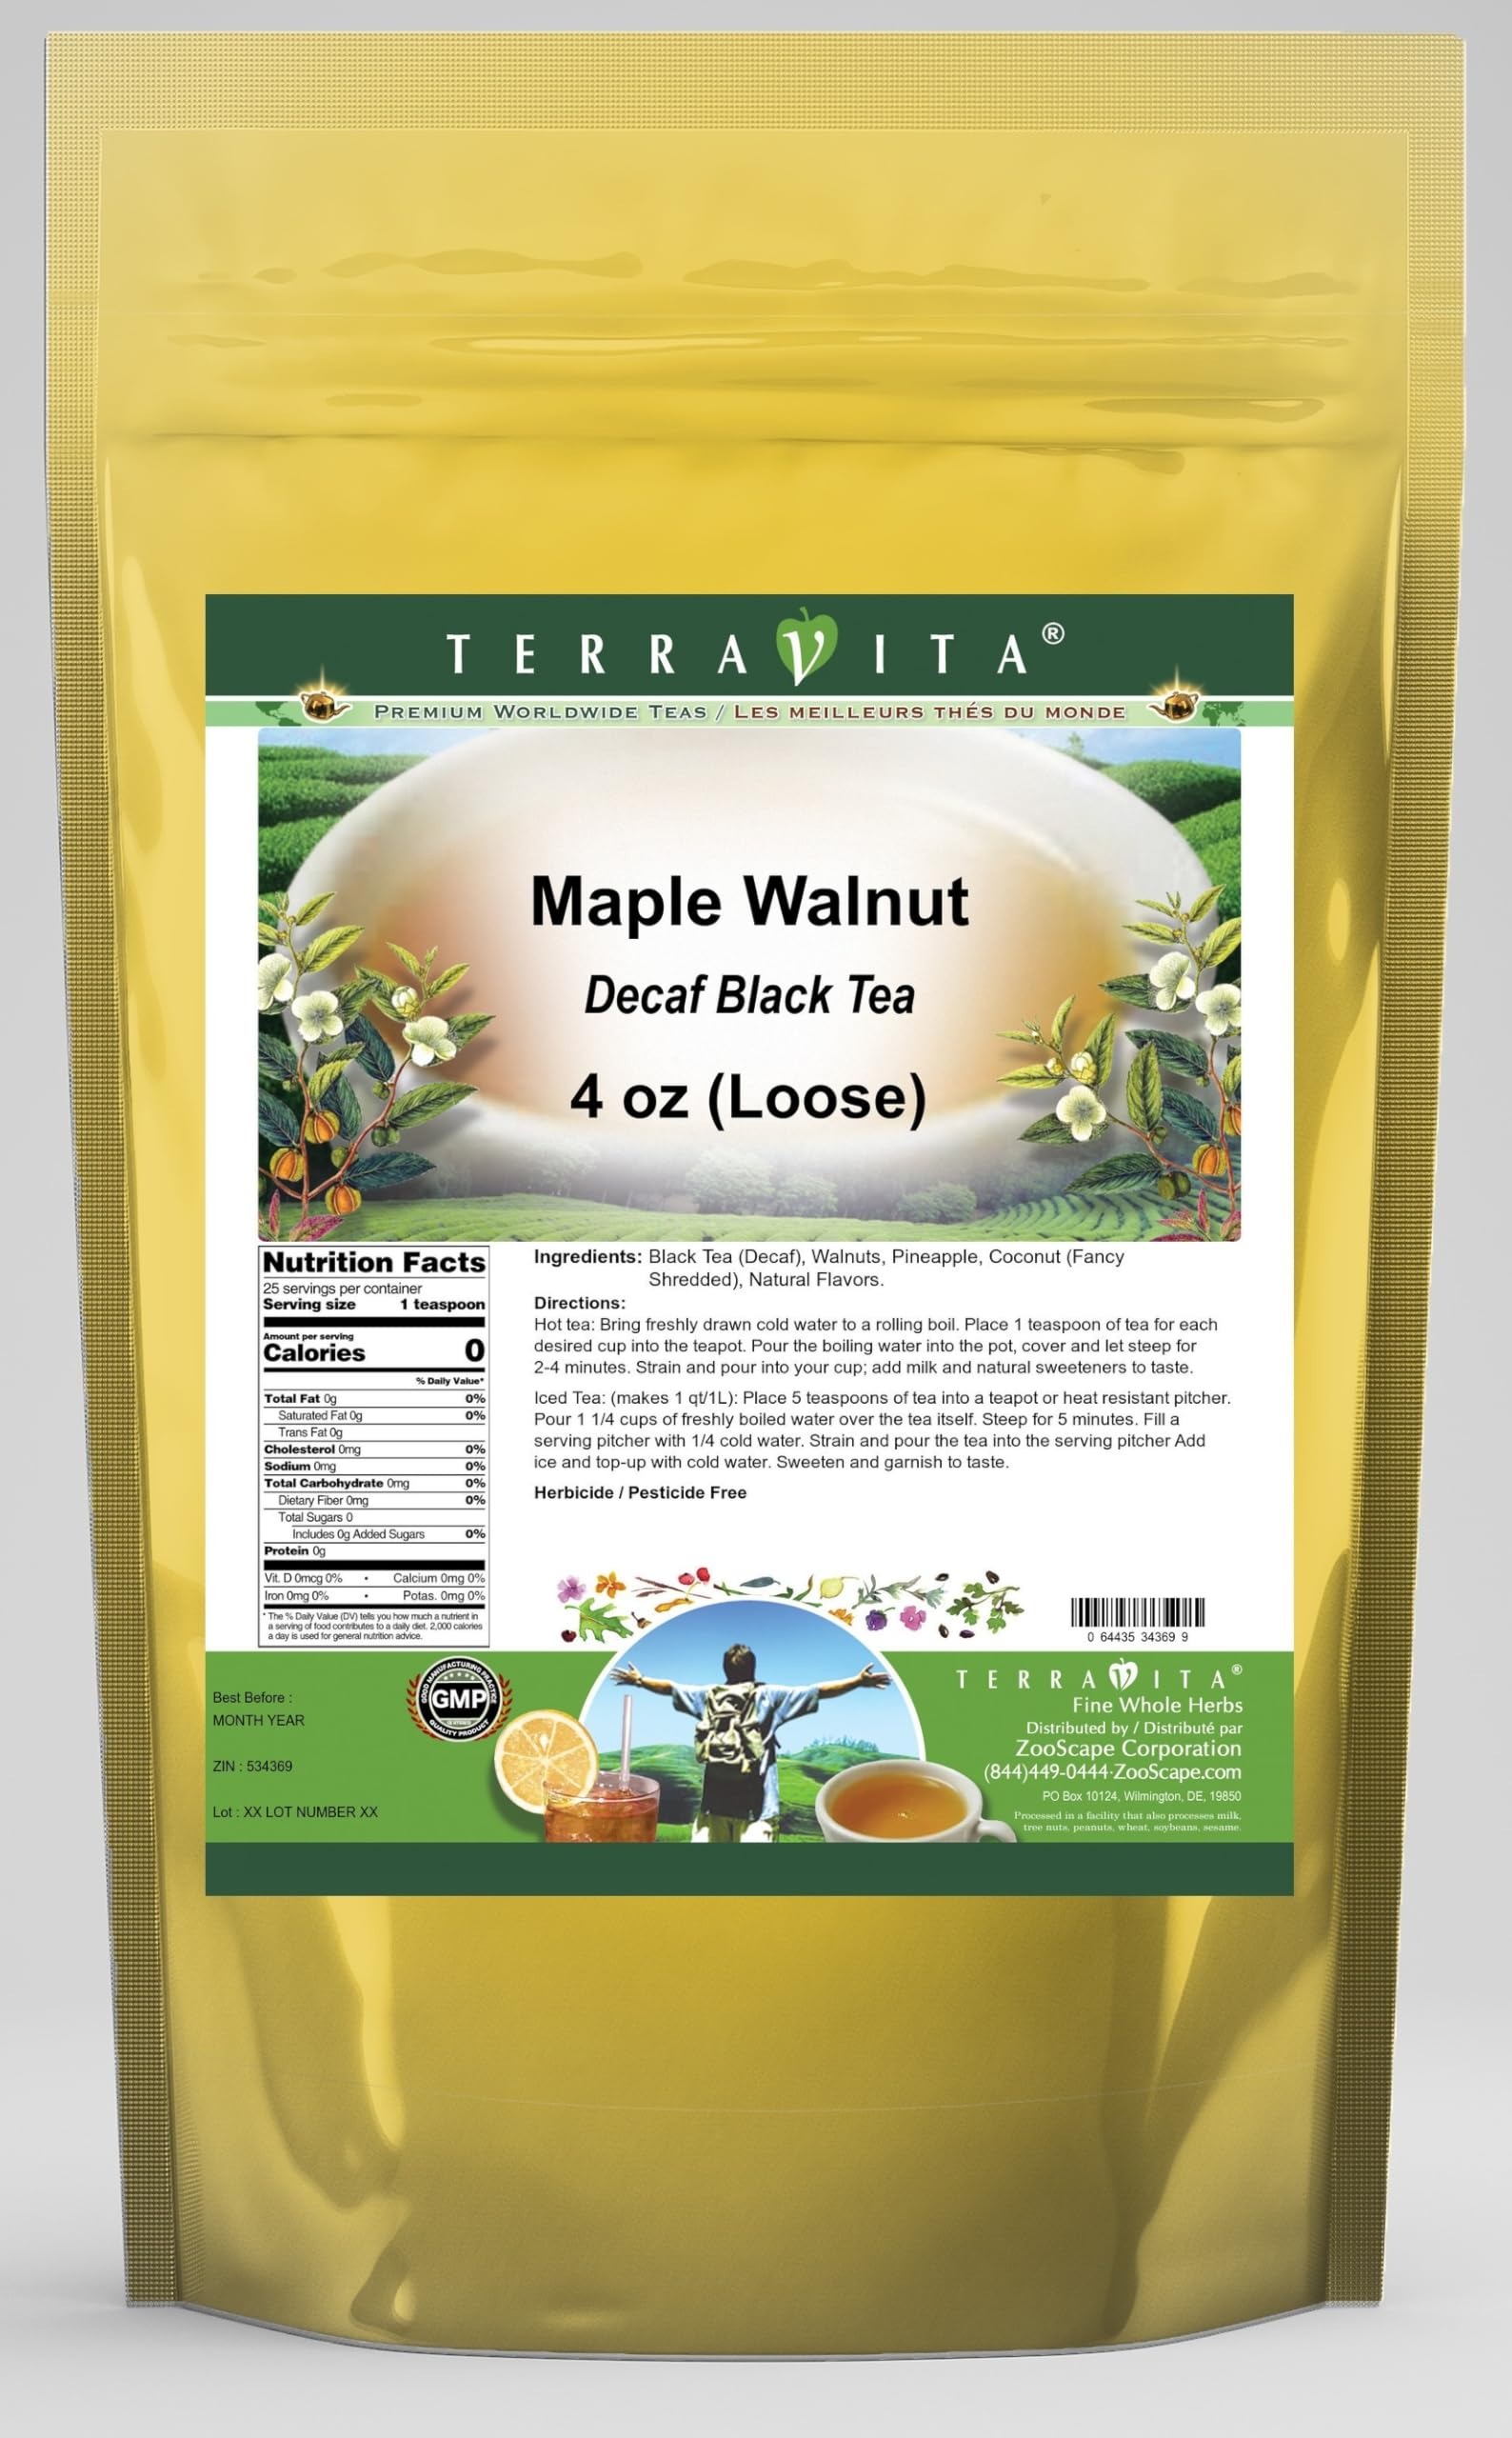
Item Name: Maple Walnut Decaf Black Tea (Loose) (4 oz, ZIN: 534369)
Bullet Point 1: Our Maple Walnut Decaf Black Tea is a wonderful flavored decaffeinated Black tea with Walnuts, Pineapple and Coconut. You will enjoy the simple and elegant Maple Walnut taste! - Ingredients: Decaf Black tea, Walnuts, Pineapple, Coconut and Natural Maple Walnut Flavor.
Bullet Point 2: No fillers.
Bullet Point 3: Manufacturer: TerraVita
Bullet Point 4: Size: 4 oz
Bullet Point 5: Loose Leaf Black Tea - Packed in a convenient upright pouch!
Product Description: Our Maple Walnut Decaf Black Tea is a wonderful flavored decaffeinated Black tea with Walnuts, Pineapple and Coconut. You will enjoy the simple and elegant Maple Walnut taste! - Ingredients: Decaf Black tea, Walnuts, Pineapple, Coconut and Natural Maple Walnut Flavor. - Hot tea brewing method: Bring freshly drawn cold water to a rolling boil. Place 1 teaspoon of tea for each desired cup into the teapot. Pour the boiling water into the pot, cover and let steep for 2-4 minutes. Strain and pour into your cup; add milk and natural sweeteners to taste. - Iced tea brewing method: (to make 1 liter/quart): Place 5 teaspoons of tea into a teapot or heat resistant pitcher. Pour 1 1/4 cups of freshly boiled water over the tea itself. Steep for 5 minutes. Fill a serving pitcher with 1/4 cold water. Strain and pour the tea into the serving pitcher Add ice and top-up with cold water. Sweeten and garnish to taste. - TerraVita is an exclusive line of premium-quality, natural source products that use only the finest, purest and most potent ingredients found around the world. TerraVita is hallmarked by the highest possible standards of purity, potency, stability and freshness. All of our products are prepared with the highest elements of quality control, from raw materials through the entire manufacturing process, up to and including the moment that the bottles or bags are sealed for freshness and shipped out to you. Our highest possible standards are certified by independent laboratories and backed by our personal guarantee. - TerraVita exists to meet and ensure your family's health and wellness without the harmful effects of chemicals and health products. We strive to make all of our products affordable and reliable and are constantly searching the market to maintain our affordability
Value: 4.0
Unit: Ounce

Price: 27.4